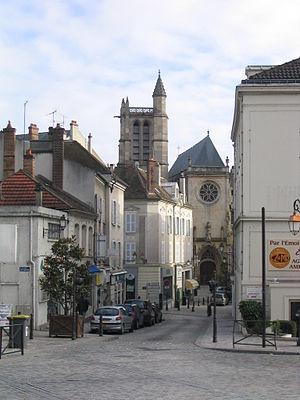
La rue du miroir, dans le quartier Saint-Aspais à Melun (Seine-et-Marne, France).
Melun est une commune française située dans le département de Seine-et-Marne en région Île-de-France. Elle est le siège de la préfecture et la troisième ville la plus peuplée du département après Meaux et Chelles et avant Pontault-Combault.